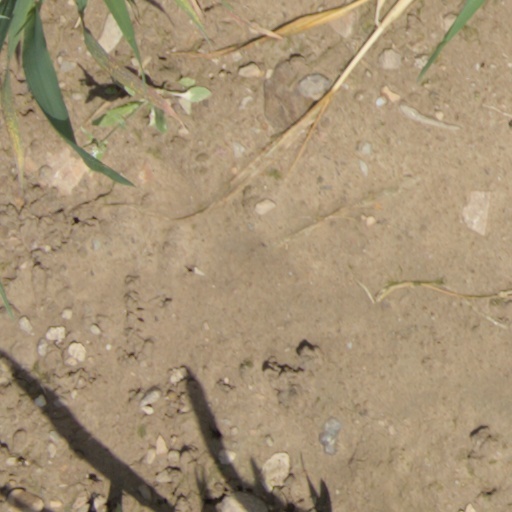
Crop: wheat